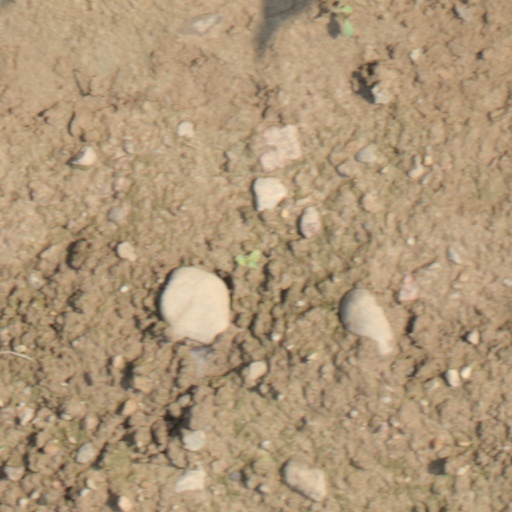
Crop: wheat